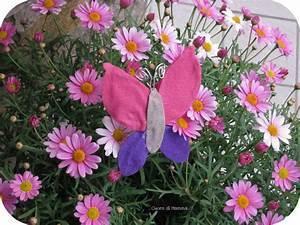
butterfly